Auguste Danse

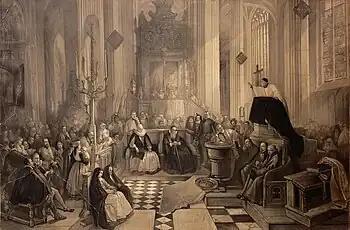
The restoration of worship at Antwerp Cathedral, following the beeldenstorm of 1566

His wife, Adèle, was the sister of Jean-Baptiste Meunier (1821–1900), a graphic artist. Their daughters, Marie and Louise, both became engravers. Marie would marry the controversial politician, Jules Destrée.